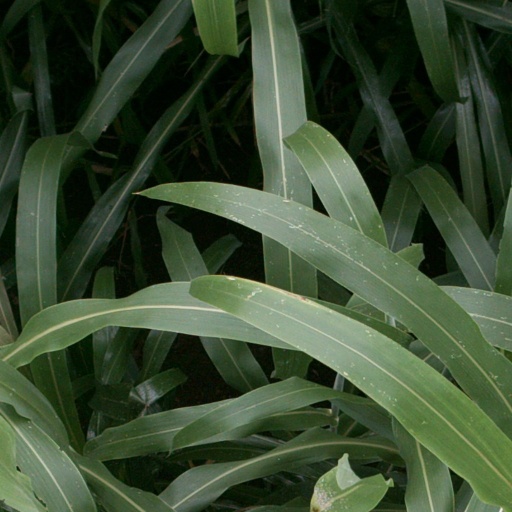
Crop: sorghum